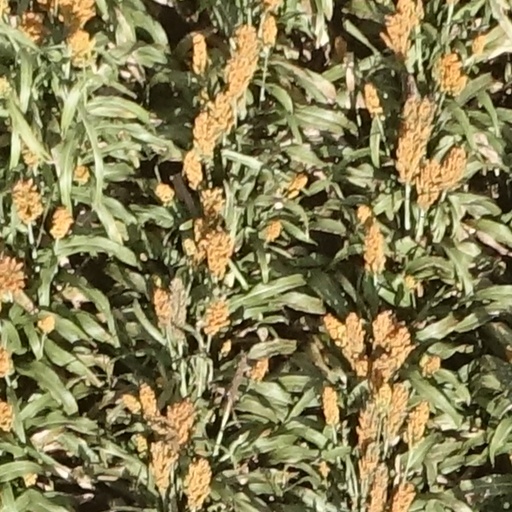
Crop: sorghum